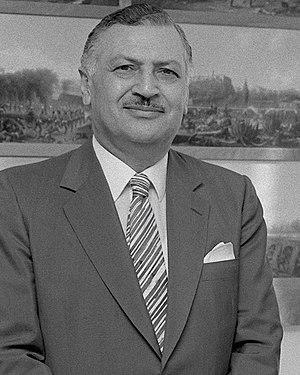
Chafic Wazzan, né le 16 janvier 1925 et mort le 8 juillet 1999, est un homme politique libanais. Il fut Premier ministre du Liban sous la présidence d’Elias Sarkis et d’Amine Gemayel.